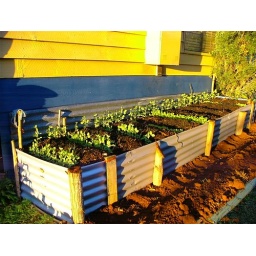
Veggies in garden bed that have to be moved to make way for the car port and deck to be built.